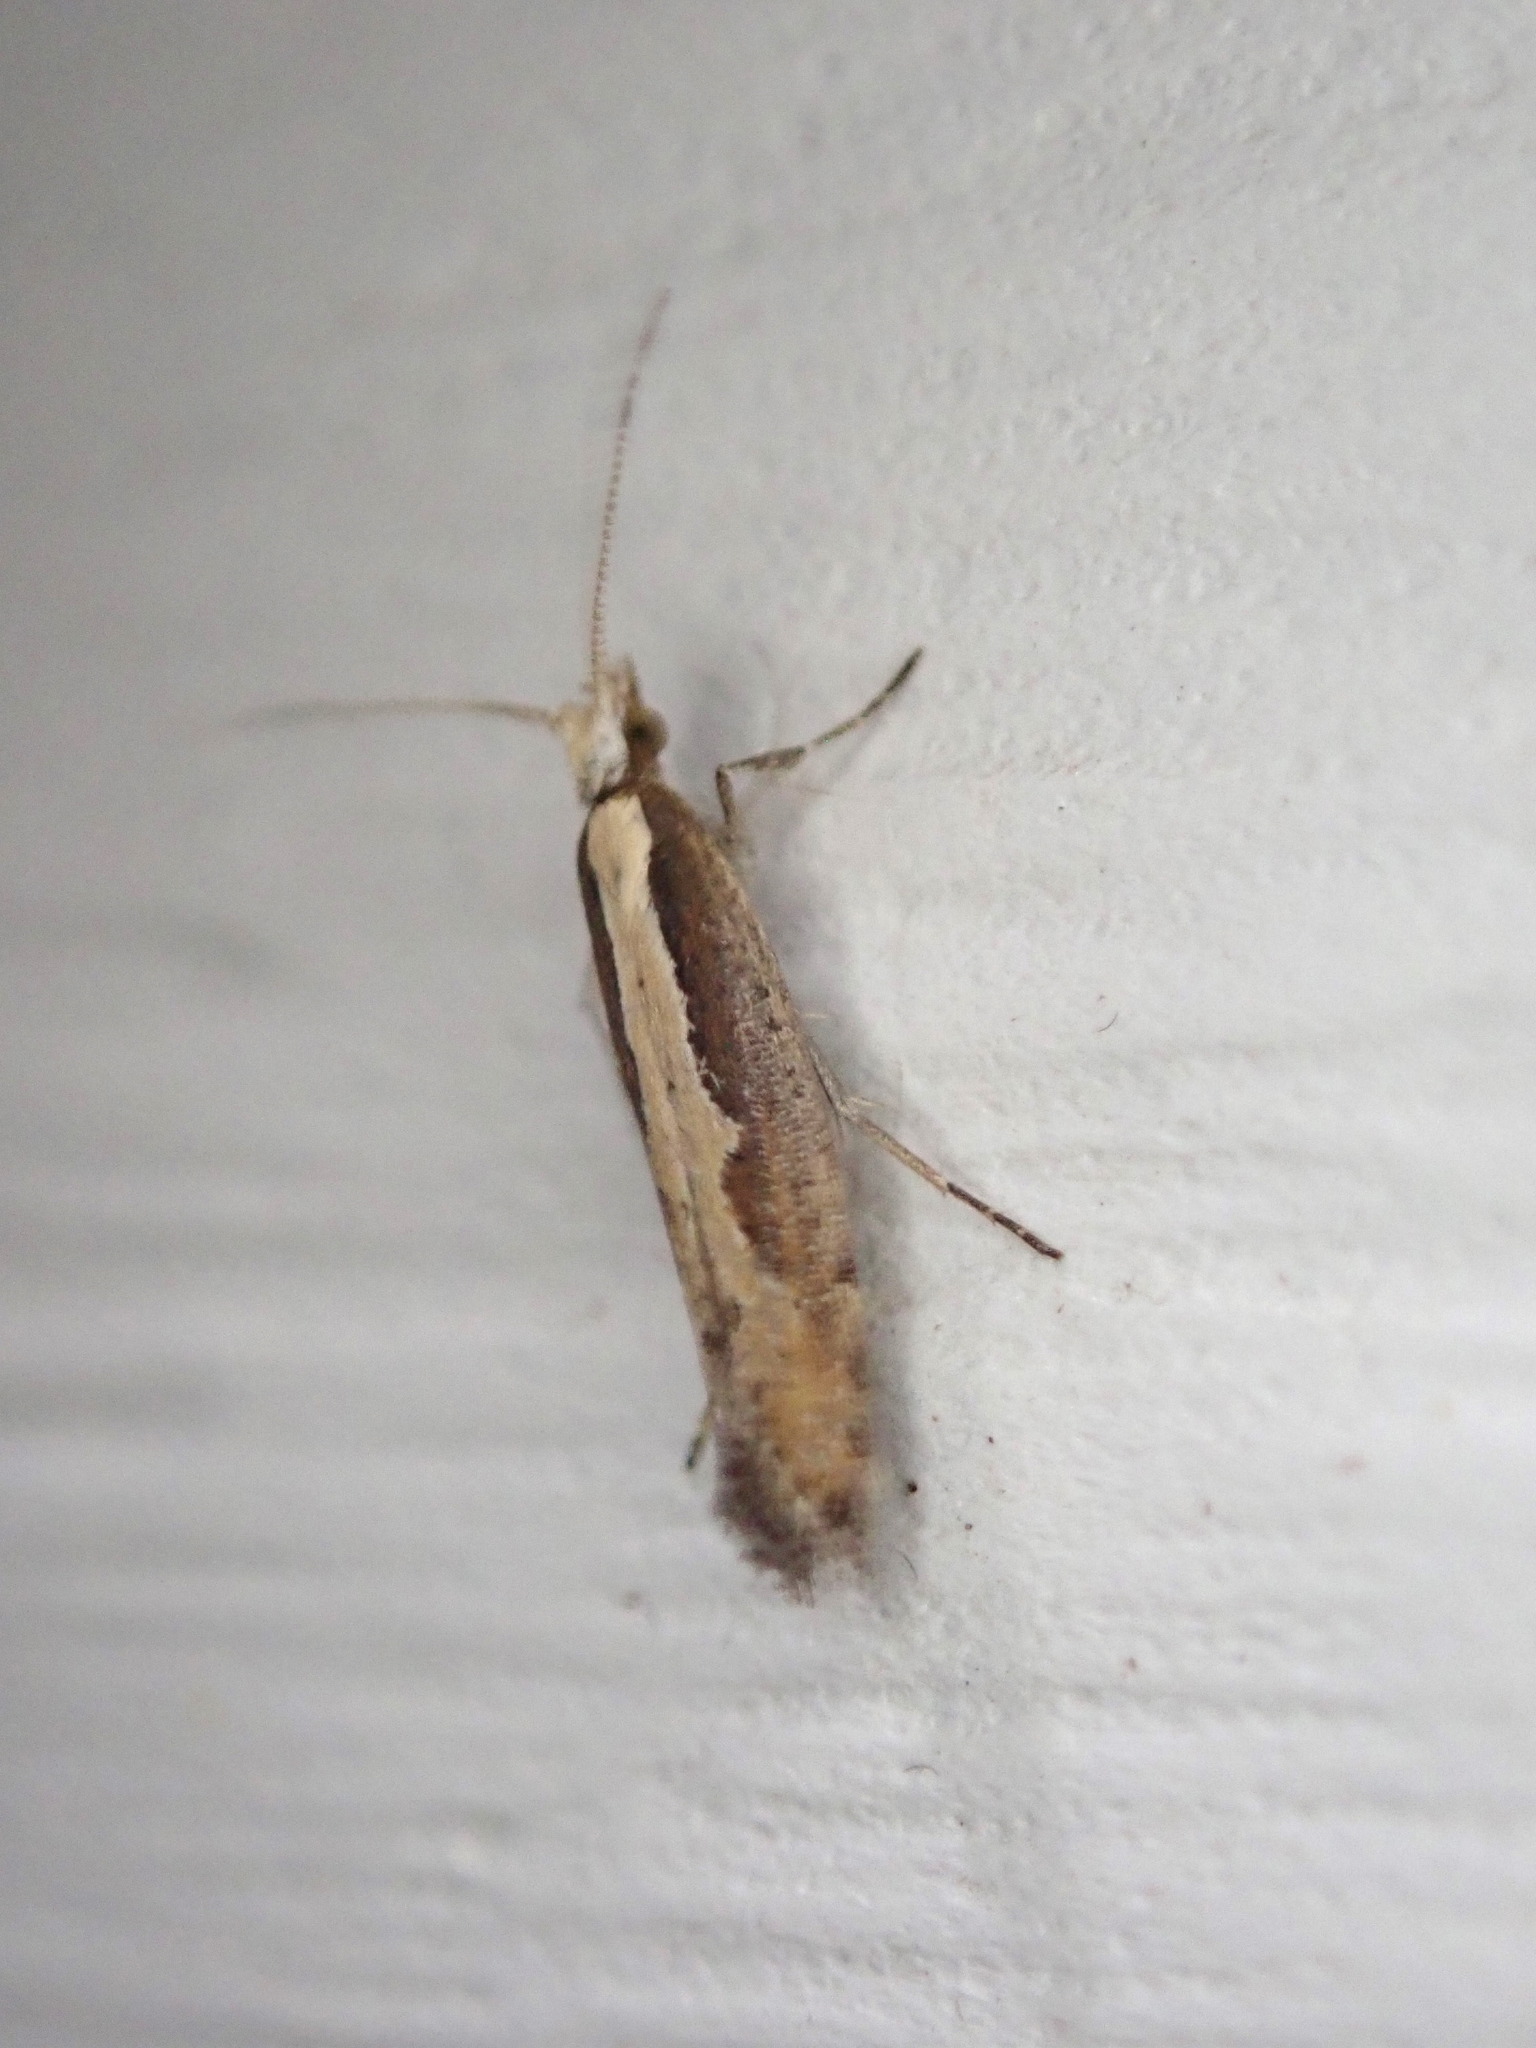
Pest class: diamondback_moth